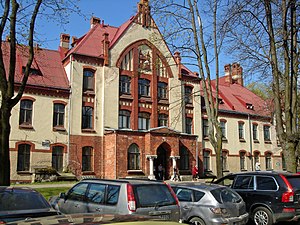
Paula Stradiņa Kliniske Universitetshospital
Hovedindgangen til hospitalet
Paula Stradiņa Kliniske Universitetshospital, populært sagt bare Stradiņi eller Stradiņa hospital, er et lettisk sygehus i bydelen Āgenskalns i hovedstaden Riga. Sygehuset er et statsejet almennyttigt aktieselskab, hvor statens ejerandel indehaves af Letlands sundhedsministerium.